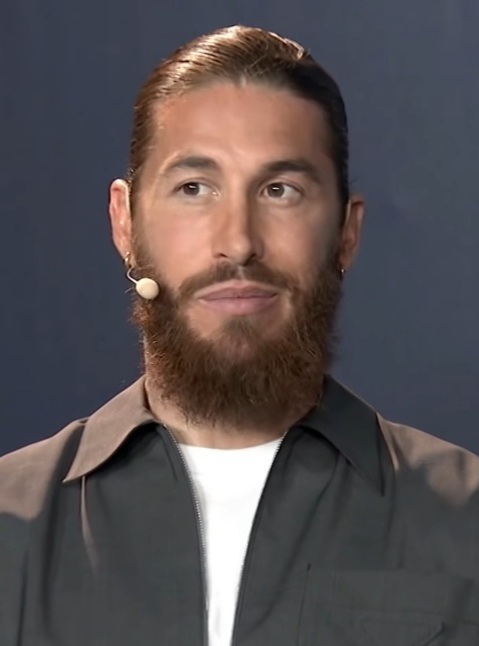
เซร์ฆิโอ ราโมส

| name = เซร์ฆิโอ ราโมส
| image =Sergio Ramos Interview 2021 (cropped).jpg
| caption = ราโมสใน ค.ศ. 2021
| fullname = เซร์ฆิโอ ราโมส การ์ซิอา
| birth_place = Camas, Seville|กามัส ประเทศสเปน
| height = 1.84 เมตร
| position = กองหลัง
| youthyears1 = 1992–1996
| youthclubs1 = กามัส
| youthyears2 = 1996–2003
| youthclubs2 = สโมสรฟุตบอลเซบิยา|เซบิยา
| years1 = 2003–2004
| clubs1 = เซบิยาอัตเลติโก
| caps1 = 26
| goals1 = 2
| years2 = 2004–2005
| clubs2 = สโมสรฟุตบอลเซบิยา|เซบิยา
| caps2 = 39
| goals2 = 2
| years3 = 2005–2021
| clubs3 = สโมสรฟุตบอลเรอัลมาดริด|เรอัลมาดริด
| caps3 = 469
| goals3 = 72
| years4 = 2021–2023
| clubs4 = สโมสรฟุตบอลปารีแซ็ง-แฌร์แม็ง|ปารีแซ็ง-แฌร์แม็ง
| caps4 = 45
| goals4 = 4
| years5 = 2023–2024
| clubs5 = สโมสรฟุตบอลเซบิยา|เซบิยา
| caps5 = 28
| goals5 = 3
| nationalyears1 = 2002
| nationalteam1 = ฟุตบอลทีมชาติสเปนรุ่นอายุไม่เกิน 16 ปี|สเปน อายุไม่เกิน 16 ปี
| nationalcaps1 = 1
| nationalgoals1 = 0
| nationalyears2 = 2003
| nationalteam2 = ฟุตบอลทีมชาติสเปนรุ่นอายุไม่เกิน 17 ปี|สเปน อายุไม่เกิน 17 ปี
| nationalcaps2 = 1
| nationalgoals2 = 0
| nationalyears3 = 2004
| nationalteam3 = ฟุตบอลทีมชาติสเปนรุ่นอายุไม่เกิน 19 ปี|สเปน อายุไม่เกิน 19 ปี
| nationalcaps3 = 7
| nationalgoals3 = 0
| nationalyears4 = 2004
| nationalteam4 = ฟุตบอลทีมชาติสเปนรุ่นอายุไม่เกิน 21 ปี|สเปน อายุไม่เกิน 21 ปี
| nationalcaps4 = 6
| nationalgoals4 = 0
| nationalyears5 = 2005–2021
| nationalteam5 = ฟุตบอลทีมชาติสเปน|สเปน
| nationalcaps5 = 180
| nationalgoals5 = 23
MedalCountry|
เซร์ฆิโอ ราโมส การ์ซิอา (, ;efn-ua|"ราโมส" กับ "การ์เซีย" ในรูปเดี่ยวสะกดเป็น และ ตามลำดับ เกิด 30 มีนาคม ค.ศ. 1986) เป็นนักฟุตบอลชาวสเปน โดยล่าสุดลงเล่นในตำแหน่งกองหลังให้กับสโมสรฟุตบอลเซบิยา|เซบิยา ลีกสูงสุดของประเทศสเปน|สเปน
ในตอนเด็กเขาได้รับการสนับสนุนจากมารดาโดยให้ฝึกหัดฟุตบอล เริ่มจากเข้าสโมสรฟุตบอลกามัส ซึ่งได้รับกำลังใจจากครอบครัวทุกนัด จากนั้นราโมสย้ายสู่ทีมเยาวชนเซบิยา เล่นตำแหน่งแบ็กขวา ทำหน้าที่ทั้งเกมรับเกมรุกดีเยี่ยมจนเข้าตาหลายทีม จนได้ลงเล่นสโมสรฟุตบอลเซบิยา|เซบิยาชุดใหญ่ แต่อยู่ได้ 2 ฤดูกาล เรอัลมาดริดก็ดึงไปด้วยค่าตัว 27 ล้านยูโร ในช่วงฤดูร้อนปี 2005 เขารับตำแหน่งเป็นนักเตะดาวรุ่งค่าตัวแพงเป็นอันดับ 2 รองจากเวย์น รูนีย์
เขาสวมเสื้อเบอร์ 4 เบอร์เดียวกับอิเอร์โร อดีตกัปตันมาดริด ประตูแรกอยู่ในเกมที่พบโอลิมเปียโกส 1 ประตูของทีมได้ หลังจากนั้นก็พ่ายให้โอลิมเปียโกสไป 2-1 สำหรับทีมชาติ เขาลงสนามฟุตบอลโลก 2006 โดยก่อนหน้านั้นคว้ารางวัลผู้เล่นดาวรุ่งยอดเยี่ยม 2004-2005
ราโมสชอบทำงานกุศล เขาเคยถ่ายนิตยสารภาพนู้ดเมื่อครั้งวันเกิดอายุ 19 ปี โดยนำเงินค่าตัวช่วยผู้ประสบภัยสึนามิ และเขาสักชื่อคนในครอบครัวที่ข้อมือขวา เพื่อเตือนใจว่าได้ดีมาเพราะครอบครัว
==ผลงาน==
===เรอัลมาดริด===
ราโมสเป็นผู้เล่นที่สามารถเล่นลูกกลางอากาศได้ดี และเป็นกองหลังที่ยิงประตูได้มากที่สุดในทีมคนหนึ่ง
====2013-2014====
ราโมสเป็นผู้เล่นที่ยิงประตูสโมสรฟุตบอลบาเยิร์นมิวนิก|บาเยิร์นมิวนิกได้ถึงสองประตูในรอบรองชนะเลิศยูฟ่าแชมเปียนส์ลีก และเป็นคนโหม่งตีเสมออัตเลติโกเดมาดริดในรอบชิงชนะเลิศยูฟ่าแชมเปียนส์ลีก ในช่วงทดเวลาบาดเจ็บนาทีสุดท้าย
== รางวัลเกียรติยศ ==
==== เรอัลมาดริด ====
* ยูฟ่าซูเปอร์คัพ: ยูฟ่าซูเปอร์คัพ 2014|2014
*ยูฟ่าแชมเปียนส์ลีก 2013–2014, 2015–2016, 2016–2017, 2017–2018
*ลาลิกา 2006–2007, 2007–2008, 2011–2012, 2016–2017
==ผลงานเพลง==
| class="wikitable plainrowheaders" style="text-align:center;"
! scope="col" rowspan="2" style="width:11em;"| ชื่อ
! scope="col" rowspan="2"| ปี
! scope="col" colspan="1"| อันดับสูงสุด
! scope="col" rowspan="2"| อัลบั้ม
|-
! style="width:2.5em; font-size:85%"| Productores de Música de España|SPA
|-
! scope="row"| "La roja baila (Himno oficial de la selección española)"(ร่วมกับ Niña Pastori และ RedOne)
| 2016
| 43
| rowspan="3"
|-
! scope="row"| "SR4"
| rowspan="2"| 2018
| —
|-
! scope="row"|"Otra estrella en tu corazón"(ร่วมกับ Demarco Flamenco)
| —
|
==หมายเหตุ==
== อ้างอิง ==
==แหล่งข้อมูลอื่น==
*
* Profile at the Sevilla FC website
*
*
*
* National team data at BDFutbol
*
Navboxes
| title = ทีมชาติสเปน
| bg = #C60B1E
| fg = #FBEA0E
| bordercolor = #000033
Navboxes
| title = รางวัล
| bg = gold
| fg = navy
หมวดหมู่:นักฟุตบอลชาวสเปน
หมวดหมู่:นักฟุตบอลทีมชาติสเปน
หมวดหมู่:ผู้เล่นในฟุตบอลโลก 2006
หมวดหมู่:ผู้เล่นในฟุตบอลโลก 2010
หมวดหมู่:ผู้เล่นเซบิยาอัตเลติโก
หมวดหมู่:ผู้เล่นสโฒสรฟุตบอลเซบิยา
หมวดหมู่:ผู้เล่นสโมสรฟุตบอลเรอัลมาดริด
หมวดหมู่:ผู้เล่นสโมสรฟุตบอลปารีแซ็ง-แฌร์แม็ง
หมวดหมู่:ผู้เล่นในชุดชนะเลิศฟุตบอลโลก
หมวดหมู่:ผู้เล่นในฟุตบอลชิงแชมป์แห่งชาติยุโรป 2008
หมวดหมู่:ผู้เล่นในลาลิกา
หมวดหมู่:บุคคลจากเซบิยา
หมวดหมู่:ผู้เล่นในฟุตบอลชิงแชมป์แห่งชาติยุโรป 2012
หมวดหมู่:กองหลังฟุตบอล
หมวดหมู่:ผู้เล่นในฟุตบอลโลก 2014
หมวดหมู่:ผู้เล่นในฟุตบอลโลก 2018
หมวดหมู่:ผู้เล่นในชุดชนะเลิศยูฟ่าแชมเปียนส์ลีก
หมวดหมู่:ผู้เล่นในชุดชนะเลิศฟุตบอลชิงแชมป์แห่งชาติยุโรป